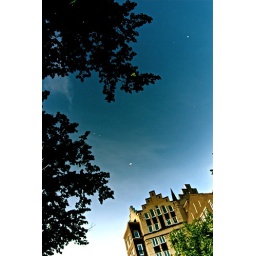
a building in the water